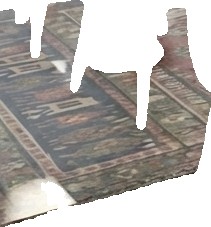
Surface category: rug